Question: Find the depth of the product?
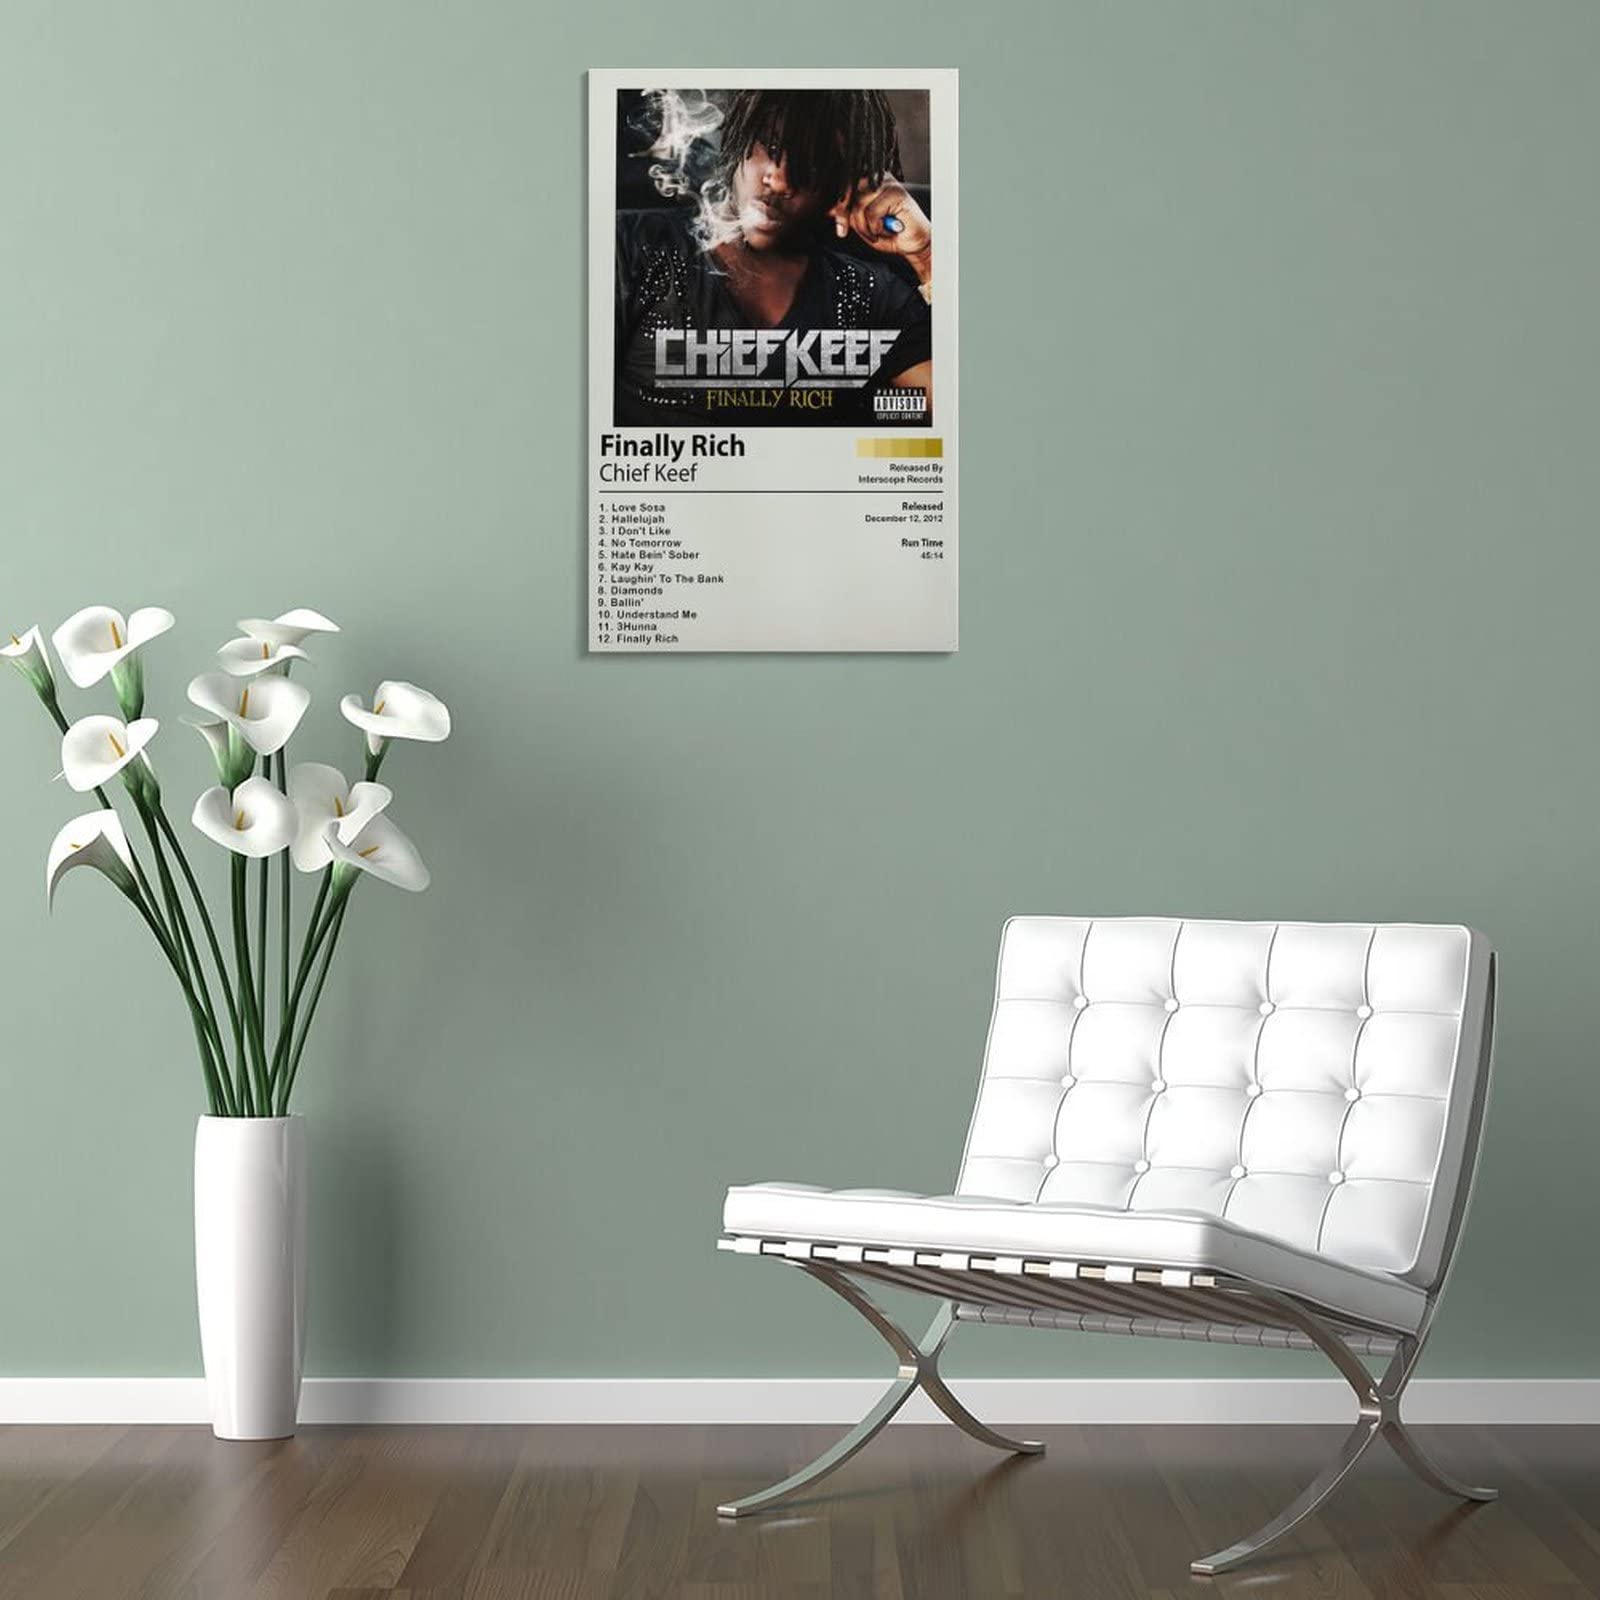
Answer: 45.0 inch